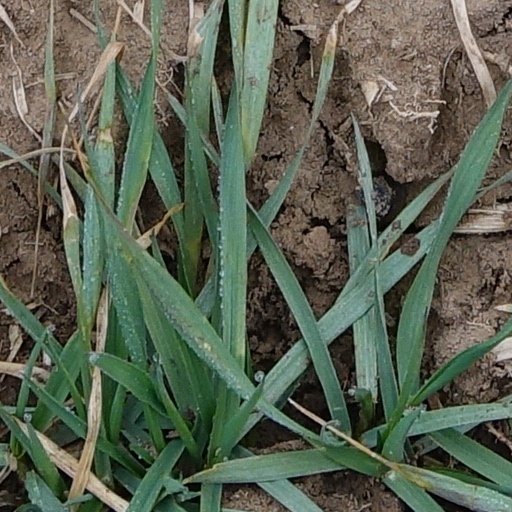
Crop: wheat